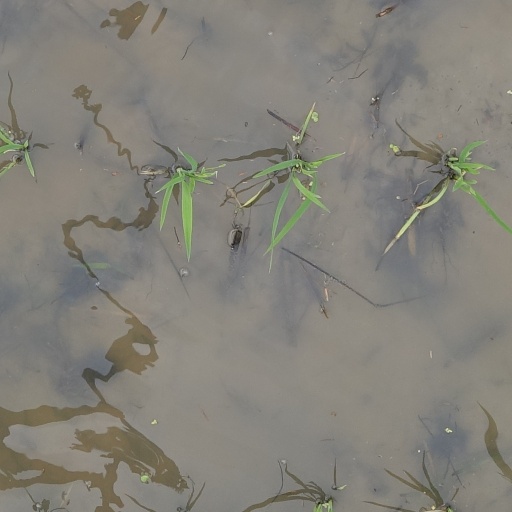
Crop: rice